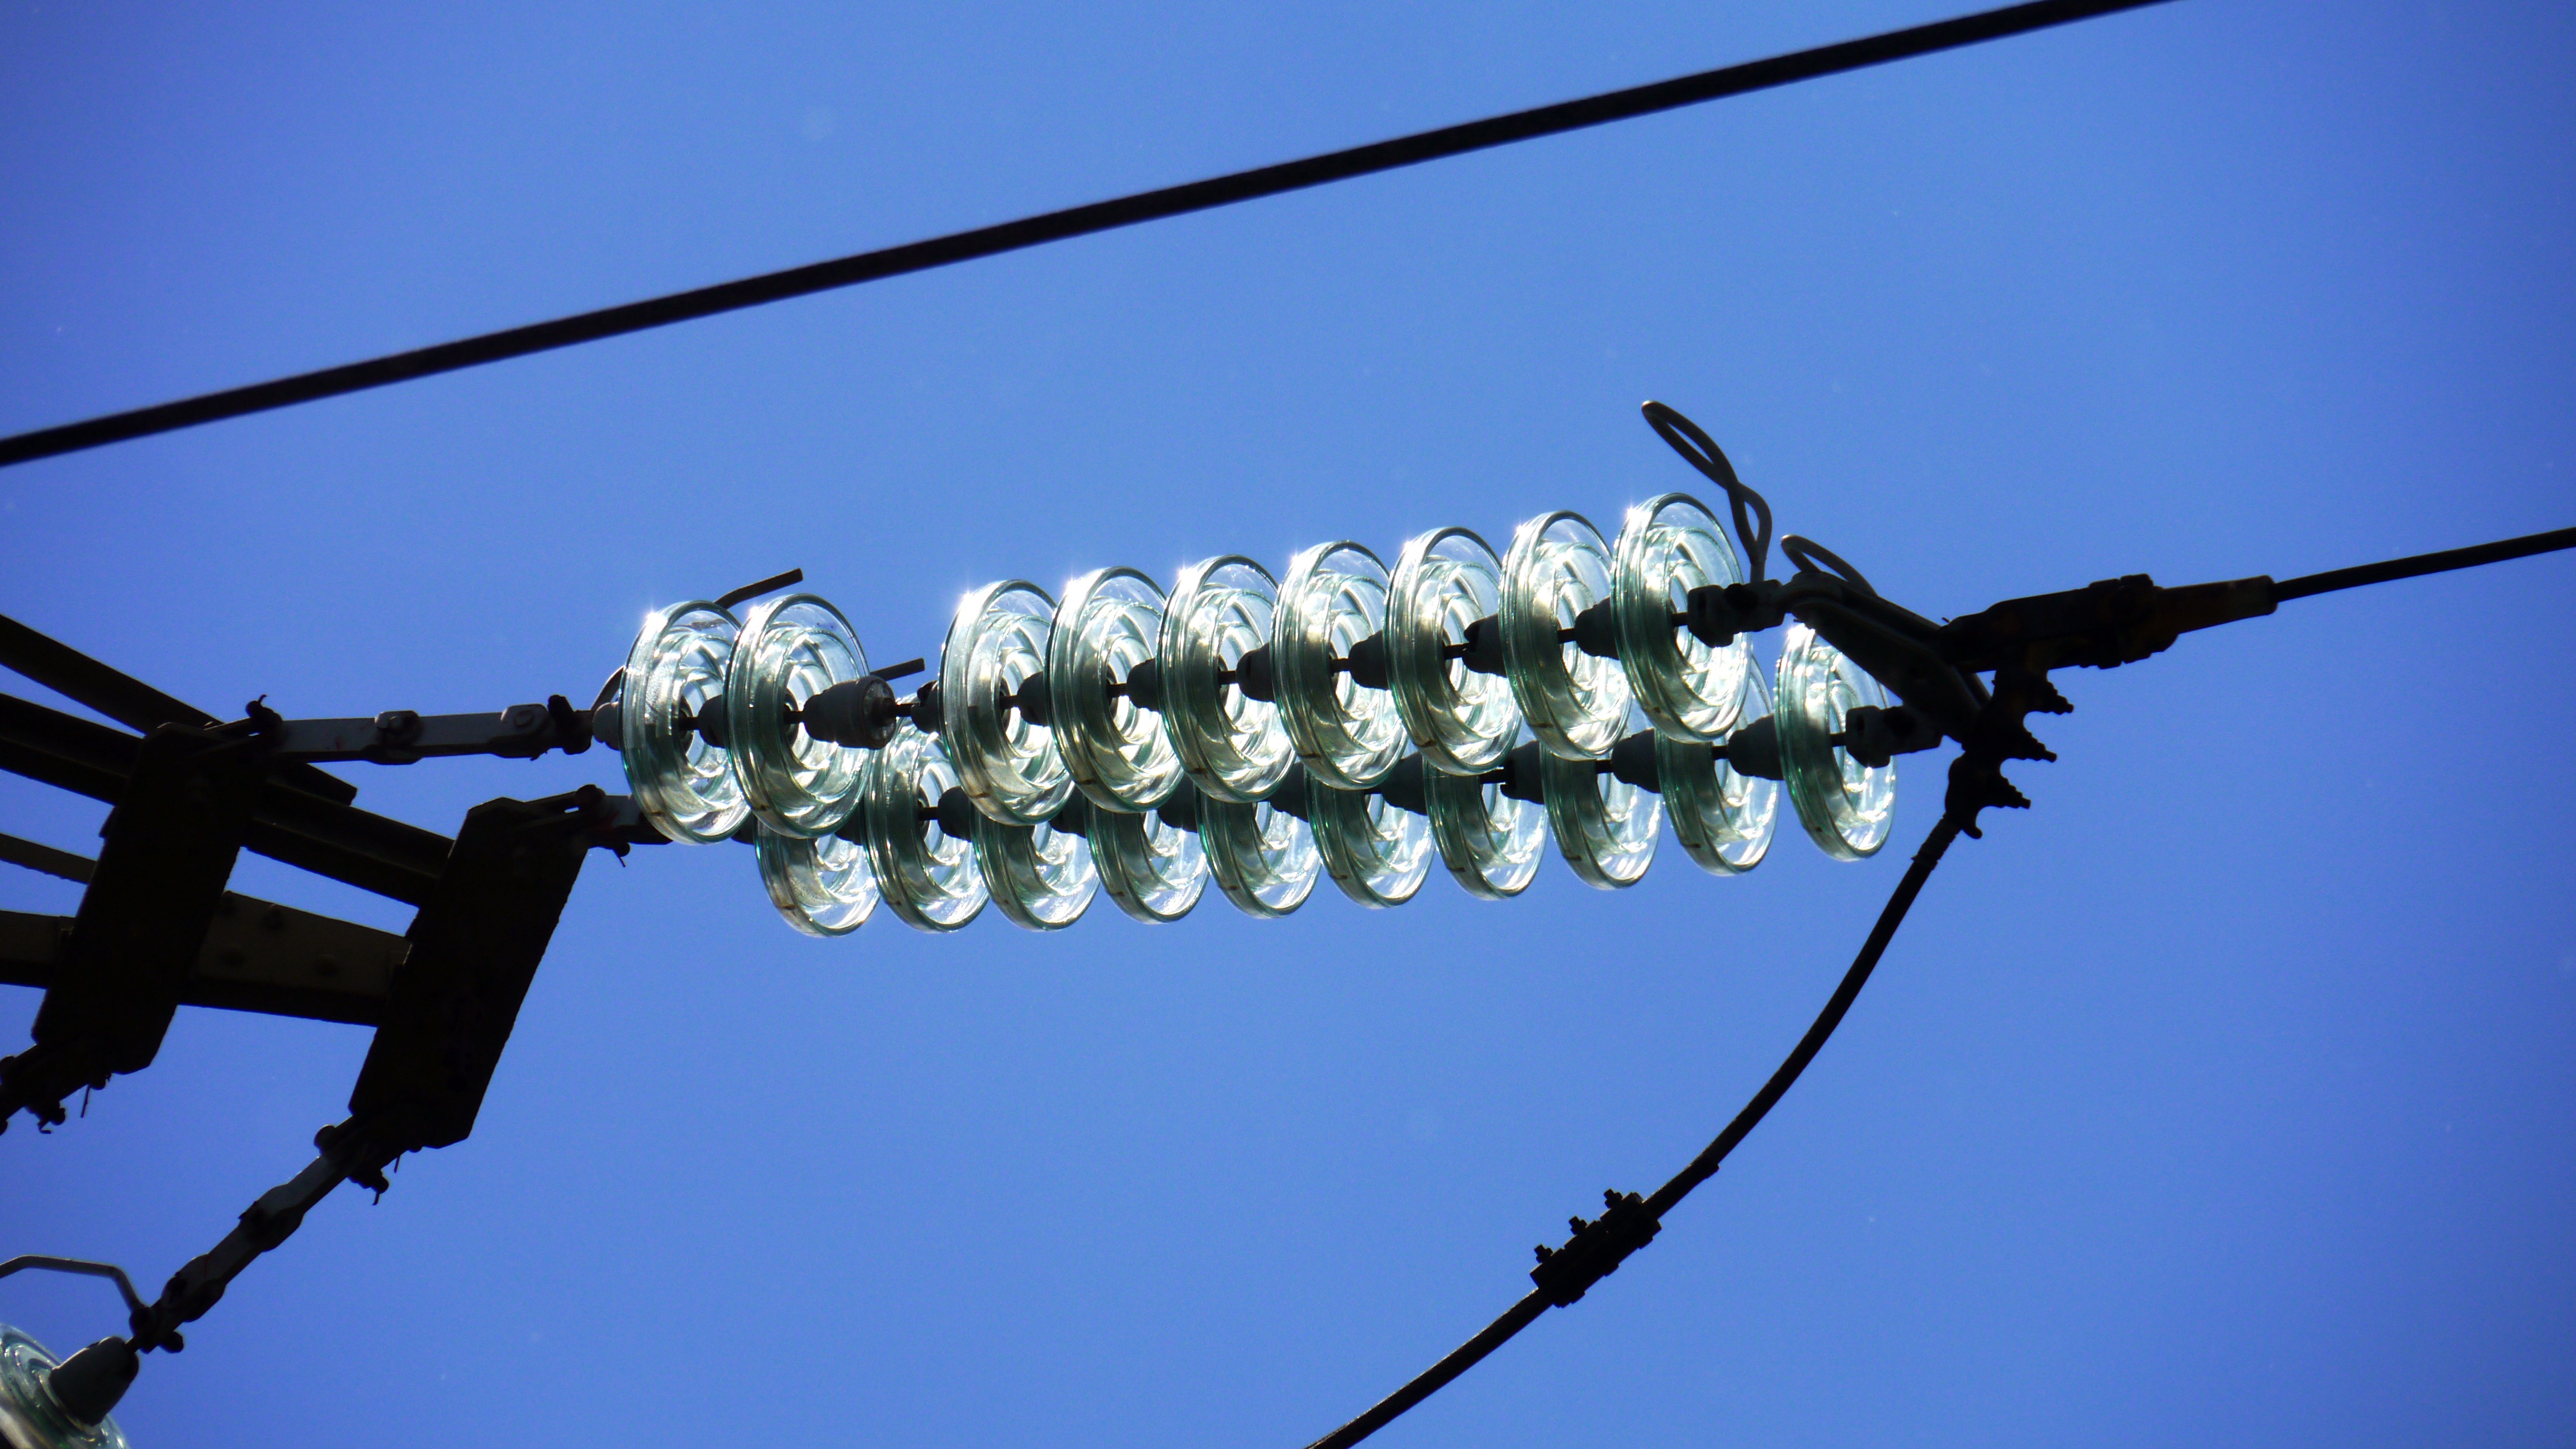
branch, light, fence, glass, blue, street light, lighting, high voltage, light fixture, macro photography, insulators, transmission line, electronics accessory